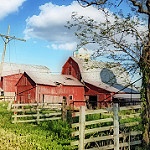
Scene: Outdoor